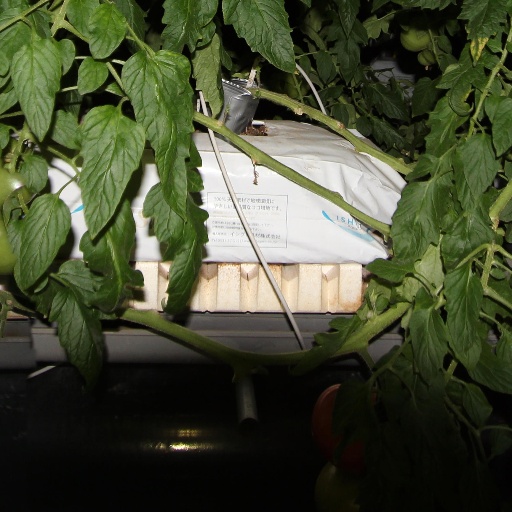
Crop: tomato